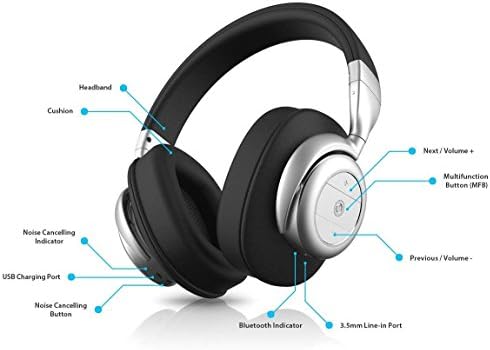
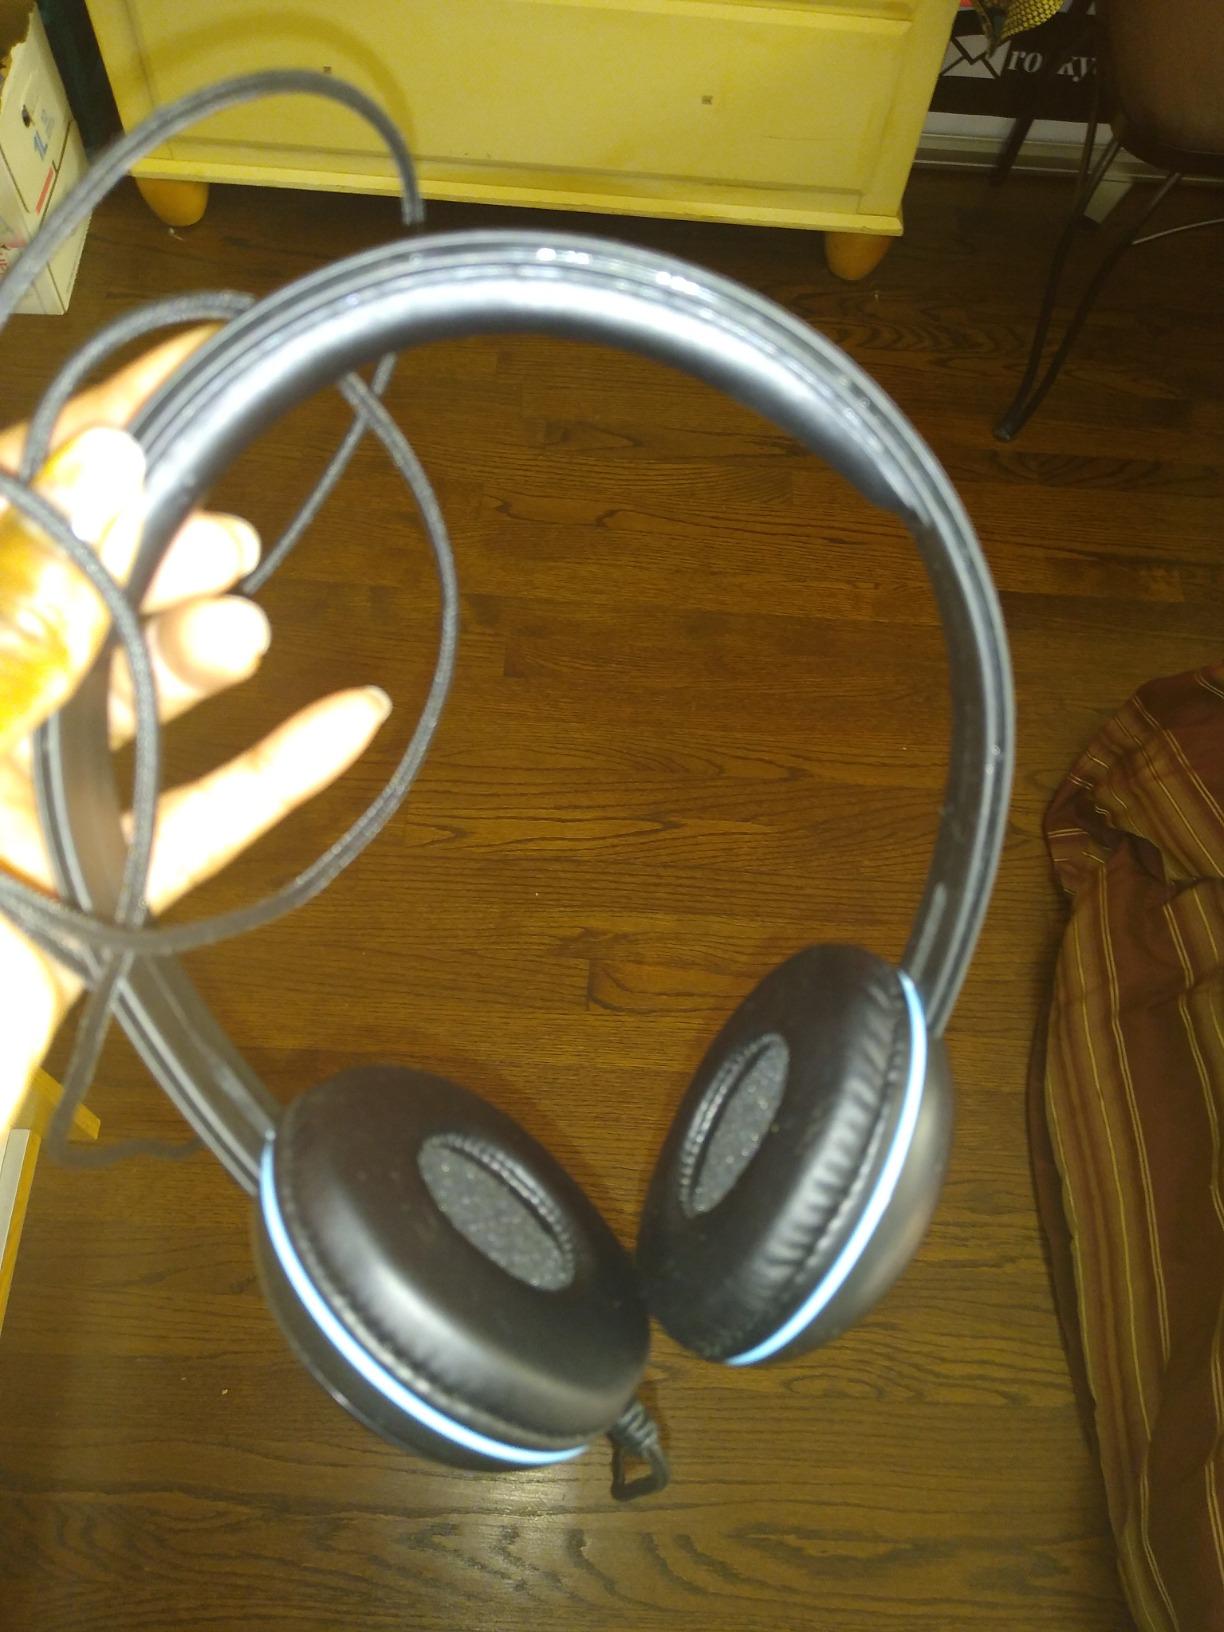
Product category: headphones
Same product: no